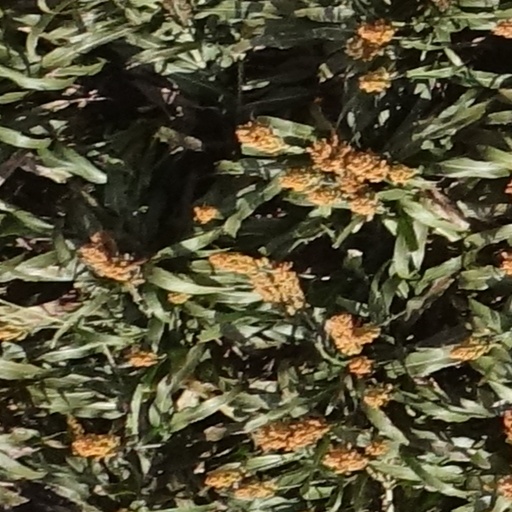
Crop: sorghum